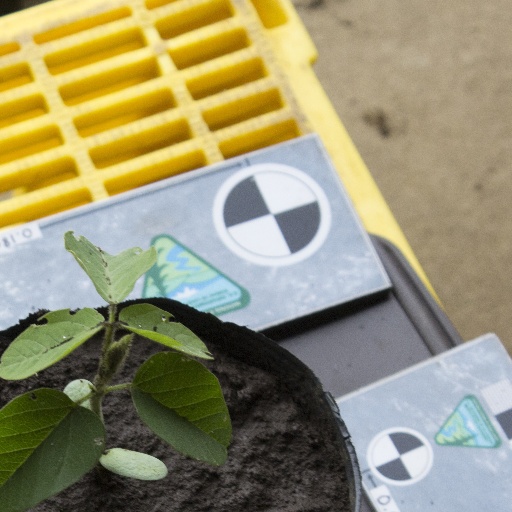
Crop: soybean